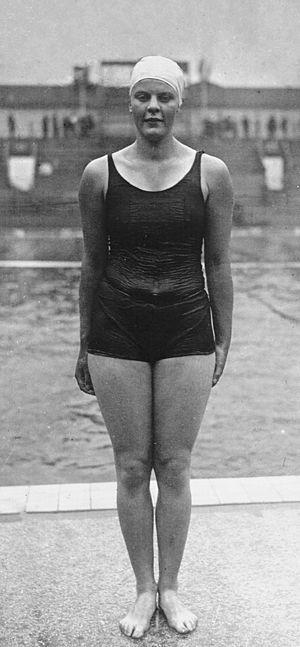
Jeanette Hermine "Jenny" Kastein est une nageuse néerlandaise née le 24 janvier 1913 à Amsterdam et morte le 20 octobre 2000 à Zwolle.